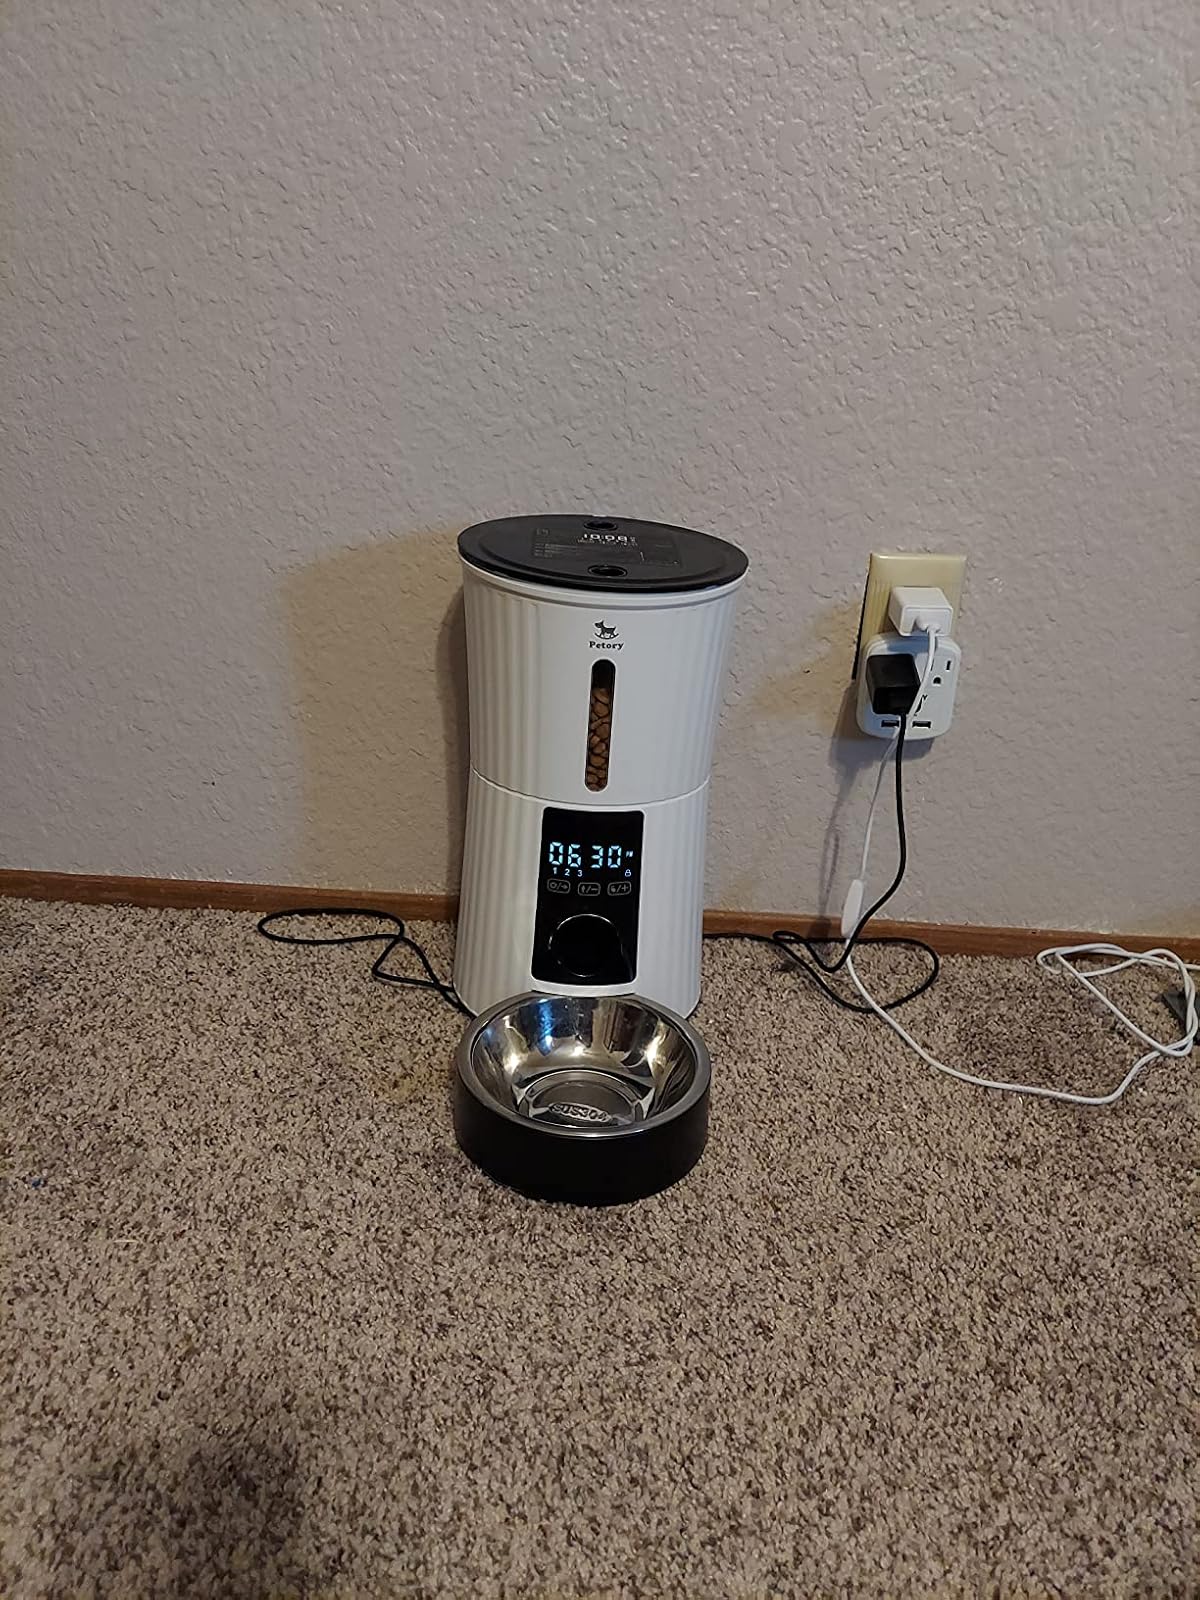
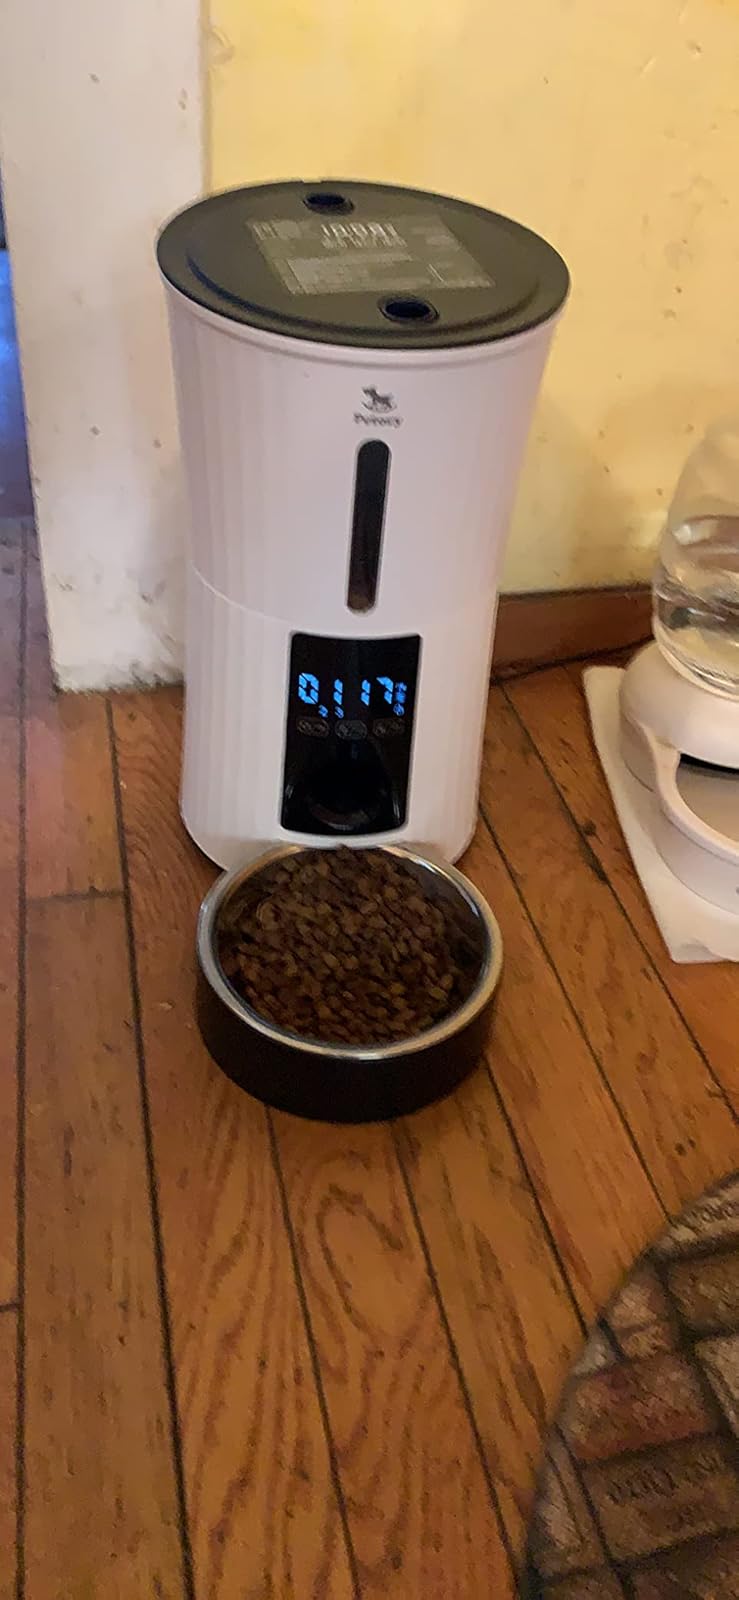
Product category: items_feeder
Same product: yes